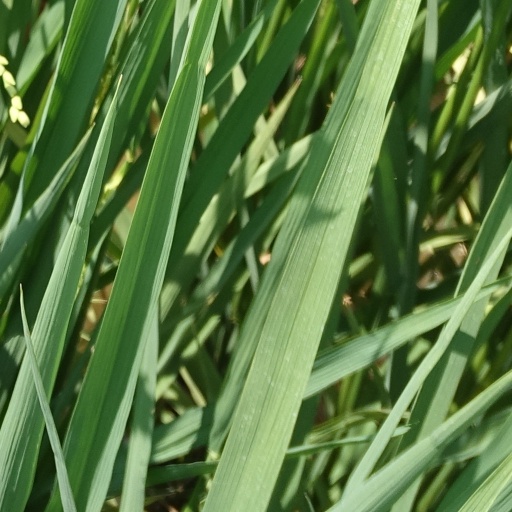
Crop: rice